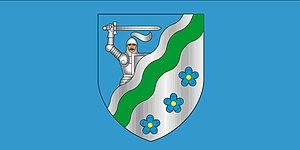
Le raïon de Moguilev ou raïon de Mahiliow est une subdivision de la voblast de Moguilev, en Biélorussie. Son centre administratif est la ville de Moguilev, qui est subordonnée à la voblast et n'en fait pas partie.